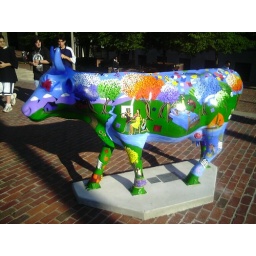
She has mountains on her nose and flowers in her eyes